Shake It Up (Indian TV series)

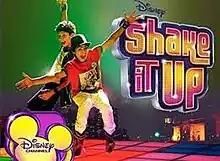

Shake It Up is an Indian sitcom airing on Disney Channel India. The series premiered on 30 March 2013. It is an Indian adaptation of the American television series of the same name. The series was created by Chris Thompson.